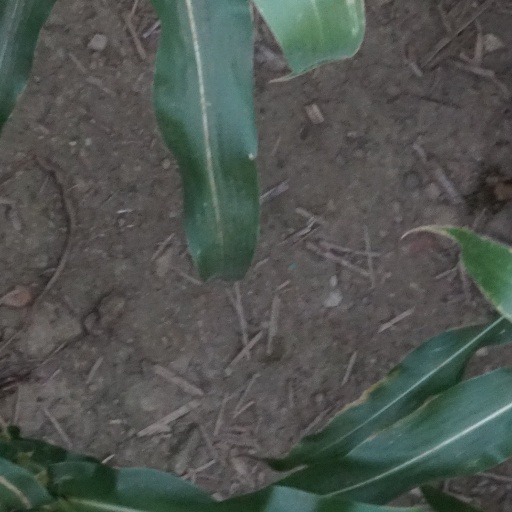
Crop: maize; corn